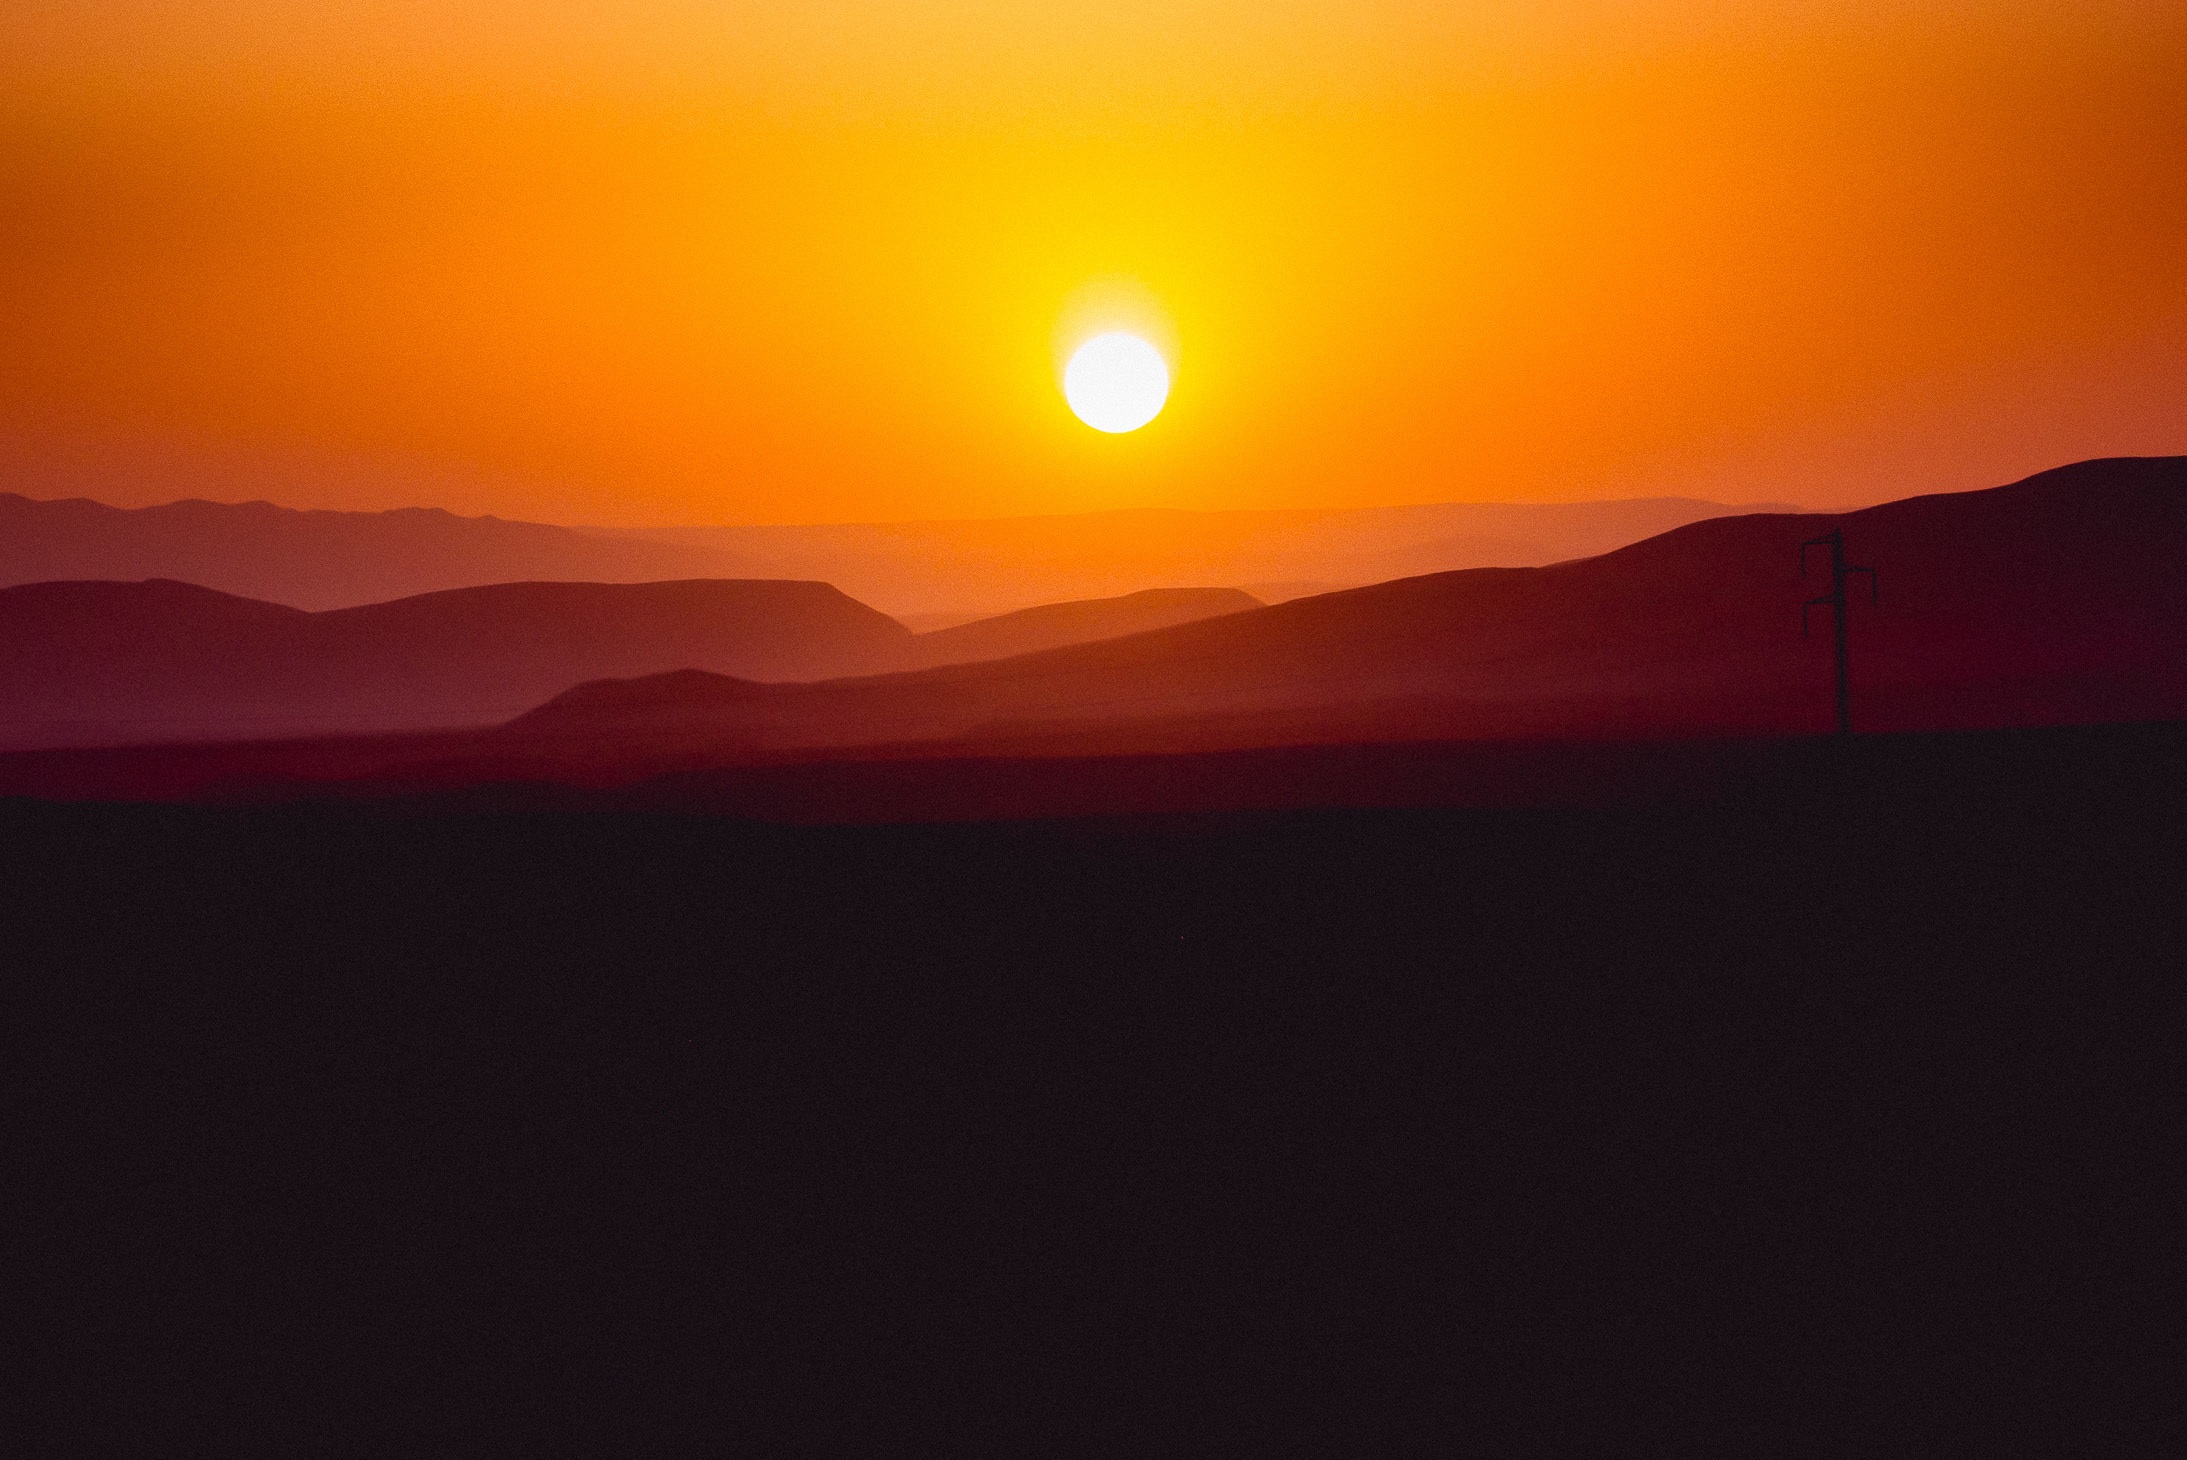
horizon, mountain, sun, sunrise, sunset, morning, dawn, atmosphere, dusk, afterglow, atmospheric phenomenon, geological phenomenon, red sky at morning